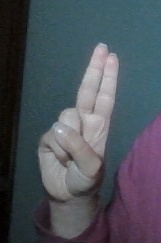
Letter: taa